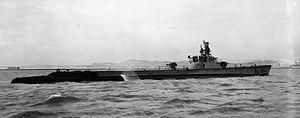
L'USS Hake est un sous-marin de classe Gato construit pour l'United States Navy pendant la Seconde Guerre mondiale.